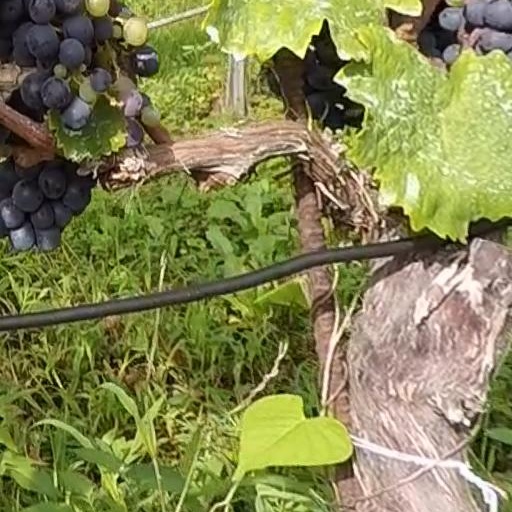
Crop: grape